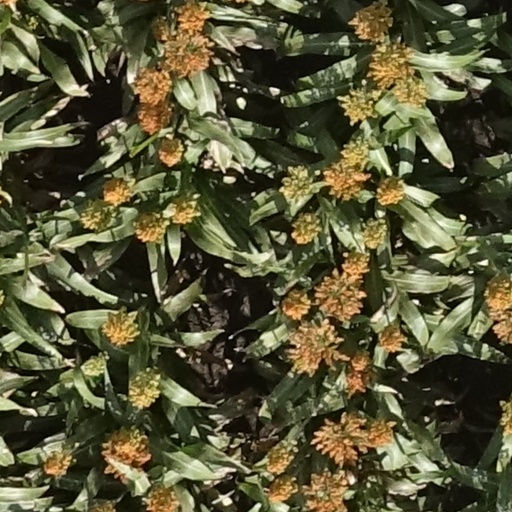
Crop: sorghum